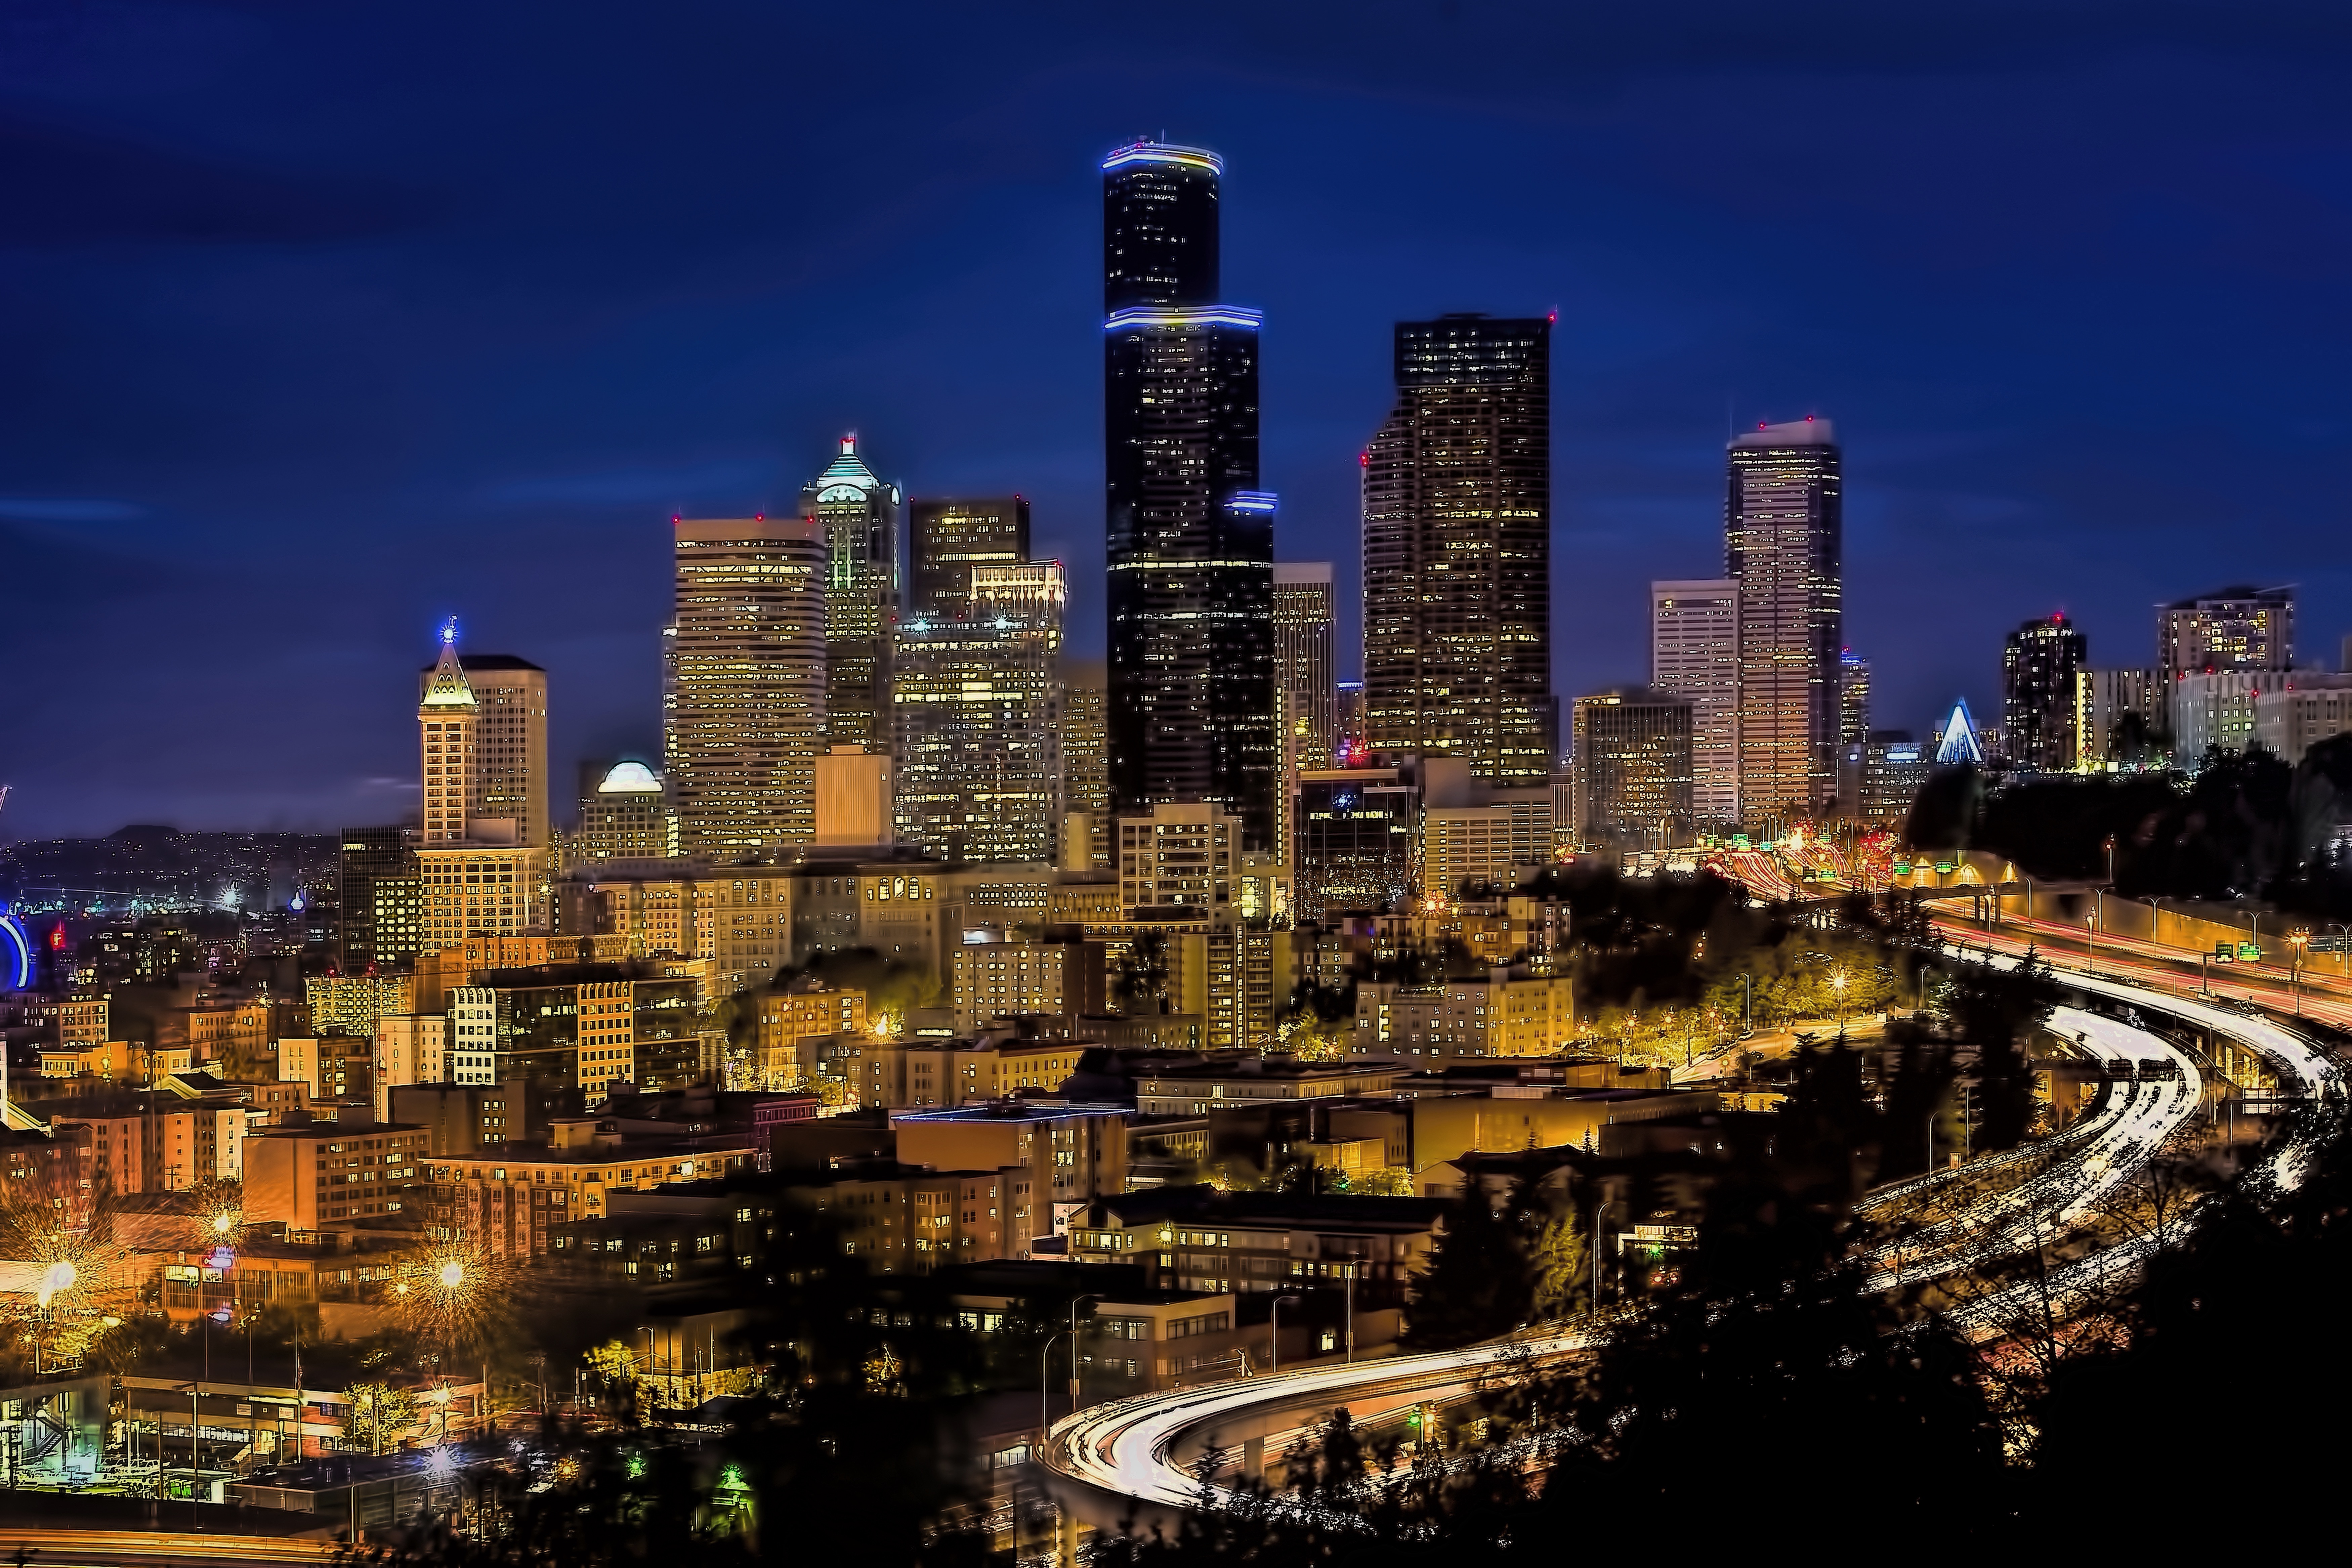
horizon, skyline, night, city, skyscraper, urban, cityscape, panorama, downtown, dusk, evening, landmark, tower block, seattle, metropolis, blue hour, aerial photography, urban area, residential area, geographical feature, human settlement, metropolitan area